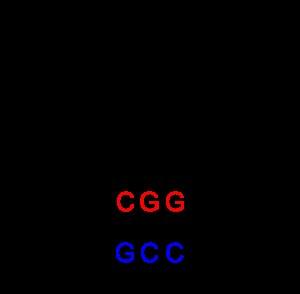
La biosynthèse des protéines est l'ensemble des processus biochimiques permettant aux cellules de produire leurs protéines à partir de leurs gènes afin de compenser les pertes en protéines par sécrétion ou par dégradation. Elle recouvre les étapes de transcription de l'ADN en ARN messager, d'aminoacylation des ARN de transfert, de traduction de l'ARN messager en chaînes polypeptidiques, de modifications post-traductionnelles de ces dernières, et enfin de repliement des protéines ainsi produites. Elle est étroitement régulée à de multiples niveaux, principalement lors de la transcription et lors de la traduction.
L'origine de la vie sur Terre demeure incertaine. Les plus anciens micro-organismes fossiles observés sont datés d'au moins 3,5 Ga durant le Paléoarchéen. Une étude publiée en 2015 sur des inclusions de carbone considérées comme d'origine organique leur assigne un âge de 4,1 milliards d'années et plus récemment des précipités hydrofuges sous-marins trouvés dans des roches sédimentaires ferrugineuses de la ceinture de roches vertes de Nuvvuagittuq ont été interprétés comme de possibles traces de vie il y a au moins 3,77 milliards d'années et peut-être 4,28 milliards d'années. Si leur origine biologique est confirmée, la vie pourrait donc être apparue dès l'Hadéen.